Belarusian folk dance

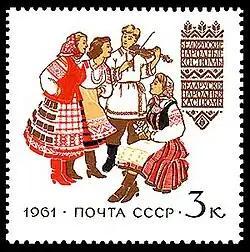
USSR Stamp (1961)

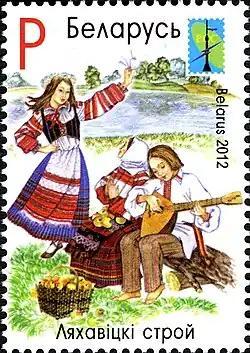
Belarusian Stamp (2012)

Belarusian folk dance music has a colorful, simple melody. Musical instruments, such as violin, tambourine, accordion, and cello are used. Ancient Russian harps and the bagpipe have also been popular.